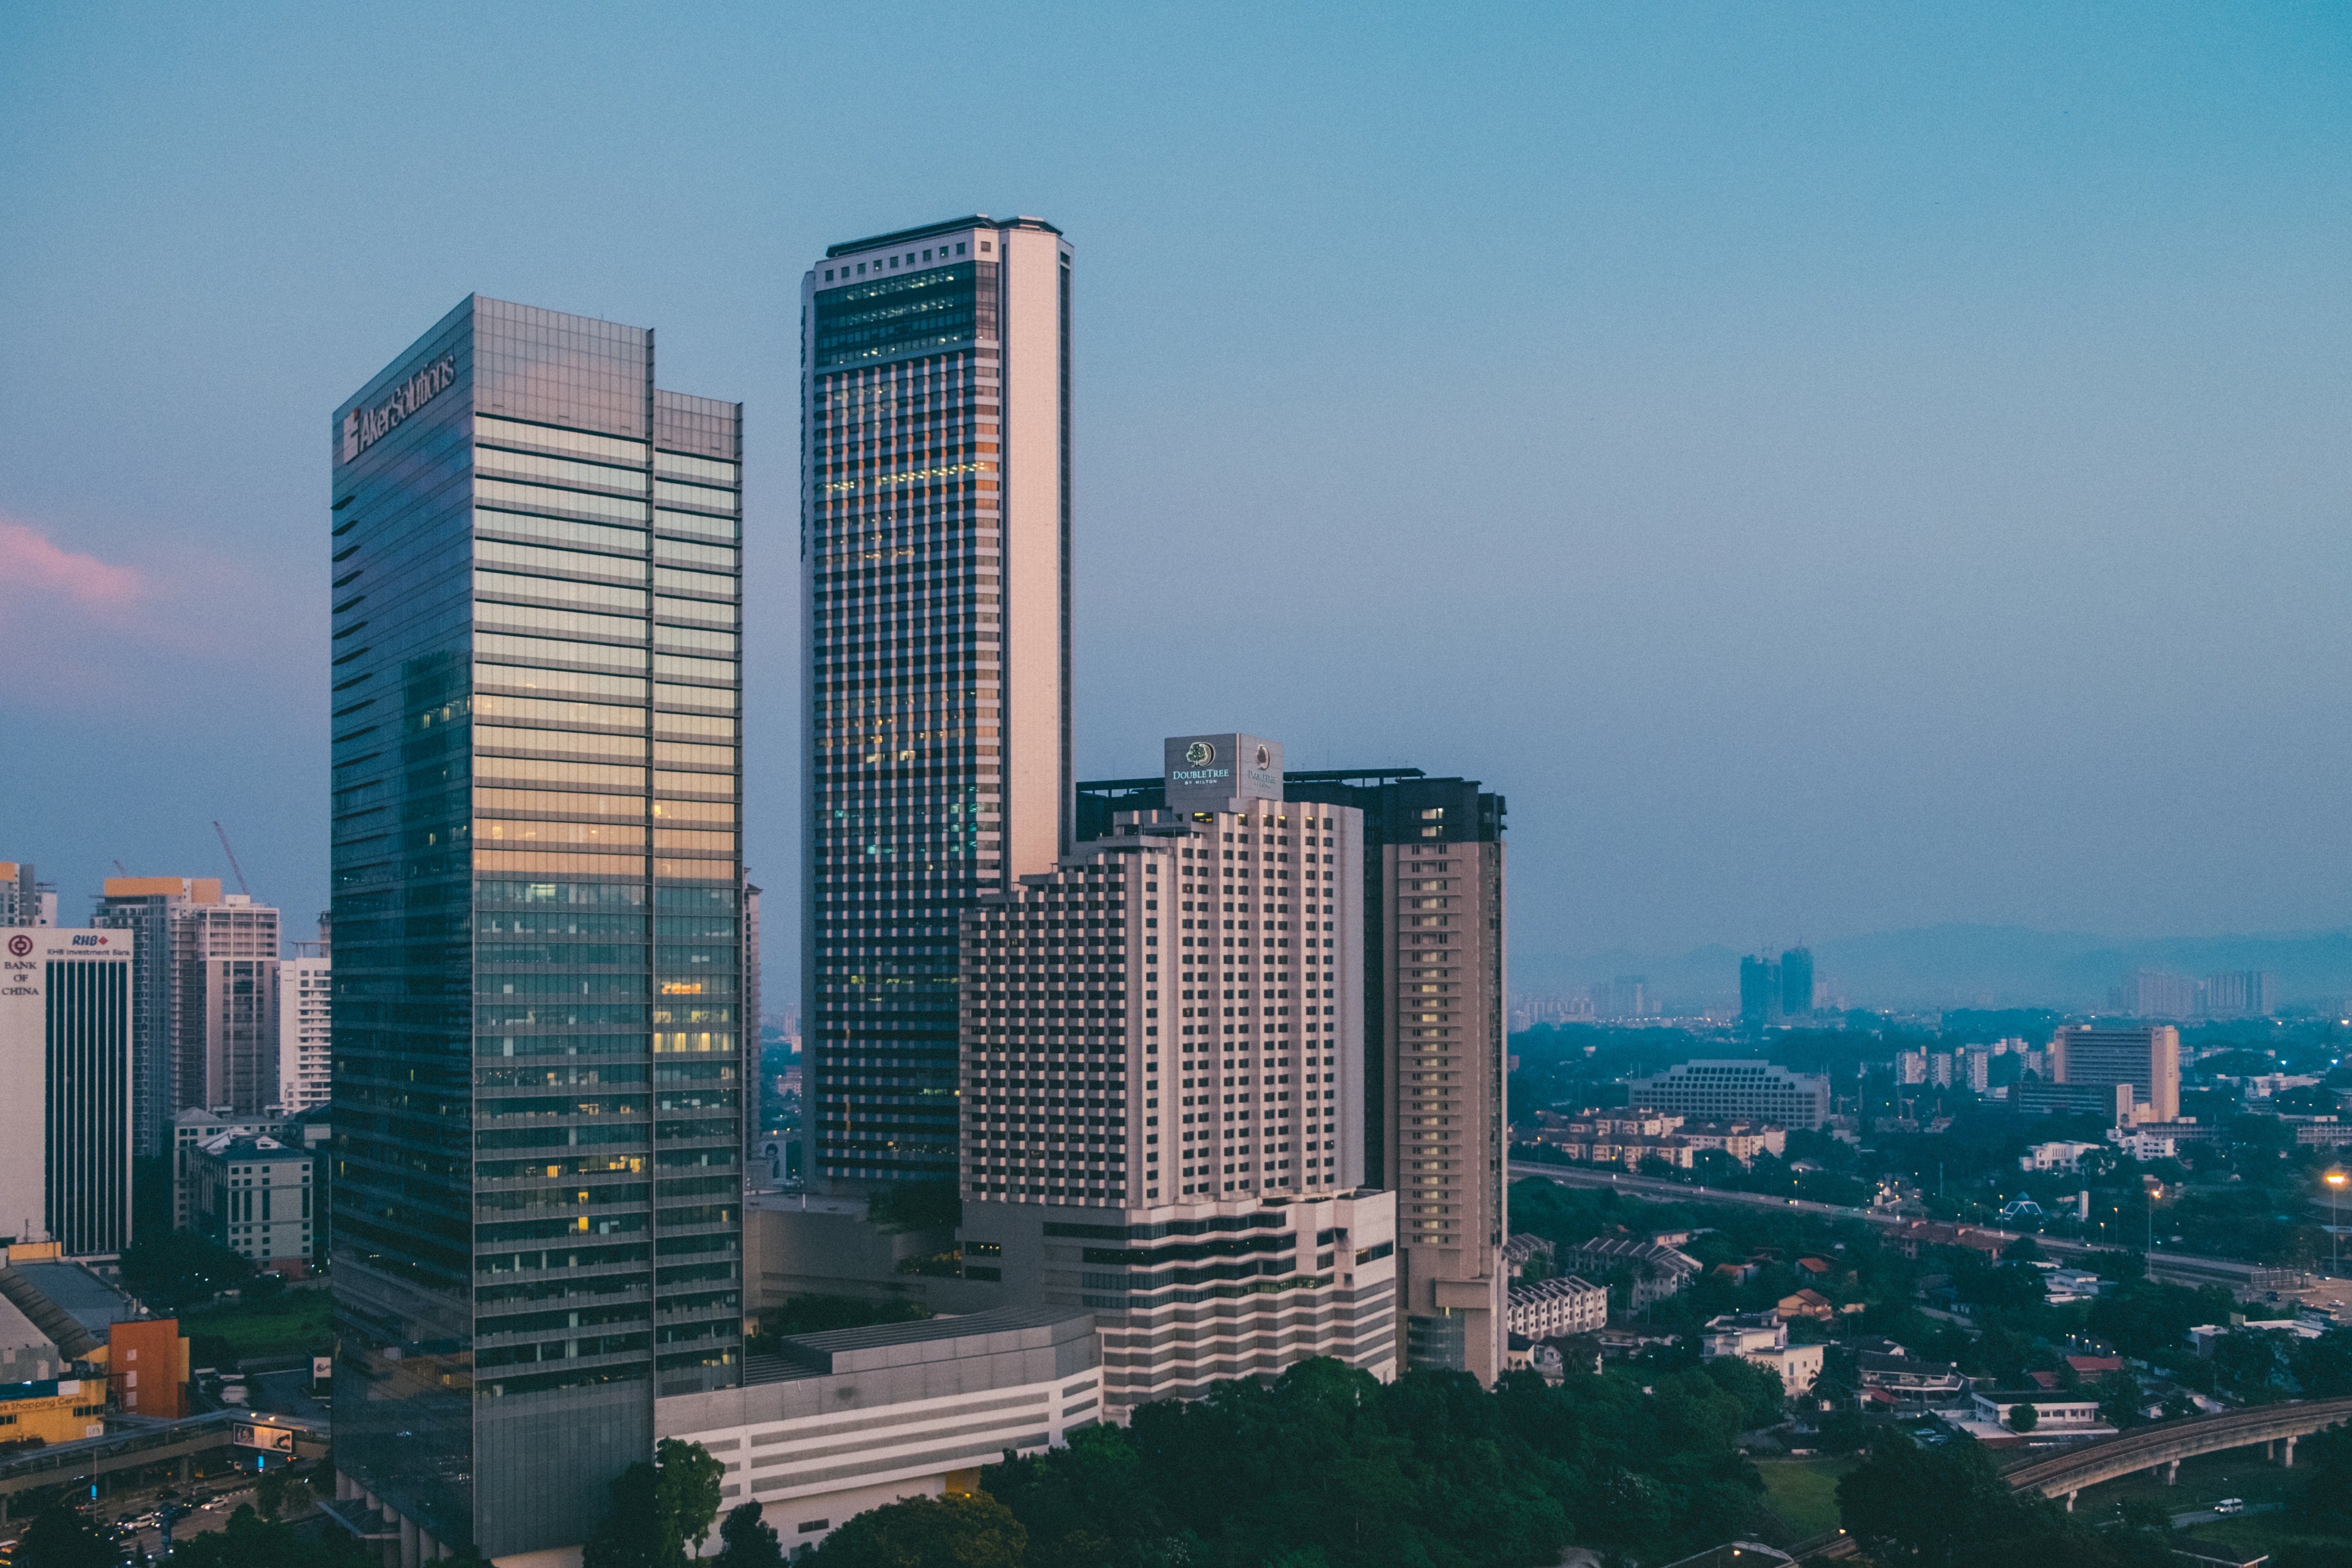
horizon, skyline, city, skyscraper, cityscape, downtown, tower, landmark, tower block, metropolis, condominium, neighbourhood, urban area, residential area, human settlement, atmosphere of earth, metropolitan area